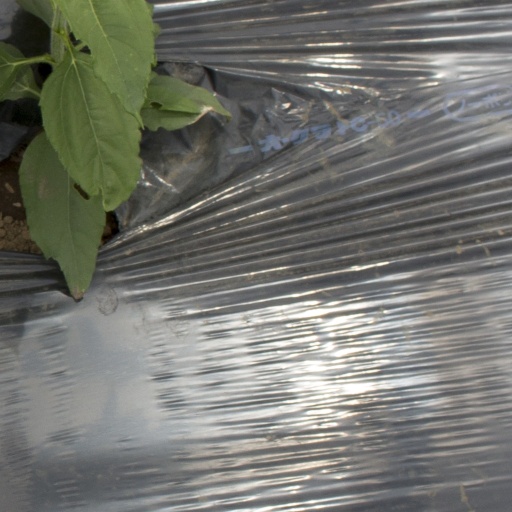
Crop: Jerusalem artichoke